Russian ironclad Petr Veliky

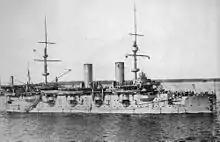
"Petr Velikiy" after reconstruction as a gunnery training ship

"Petr Veliky" was considered obsolete by the late 1890s and a number of proposals were made to reconstruct her. The most elaborate scheme would have involved raising the turrets and building a new armored casemate between the turrets and deck with six guns. The existing 14 and 12-inch wrought iron armor plates would be replaced by Krupp steel plates and thick respectively. Despite saving by substituting the lighter steel armor for the wrought iron, the ship would have gained in displacement and her draft would have increased by about 12 inches. This plan was approved, albeit with a very low priority, and her turrets were removed in October 1898, but nothing more was done. On 11 June 1903 Admiral F. K. Avelan, Minister of the Navy, ordered that she be converted into a gunnery-training ship.